David Ochterlony Dyce Sombre

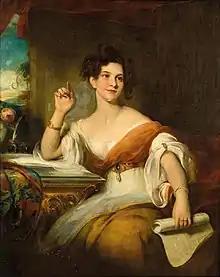
The Honourable Mary Anne Jervis, at age 18

After a visit to China, David set out for England and the Grand Tour of Europe. He married on 26 September 1840 the Honourable Mary Anne Jervis, third daughter of the 2nd Viscount St Vincent, his only daughter by his second wife, described as "accomplished singer, dancer, and composer" and also as an associate of the Duke of Wellington; the marriage took place despite quarrels over his fiancée's social life and the religious affiliation of their future (and never born) children. He also got himself elected as MP for Sudbury in July 1841, but was deposed in April 1842 after allegations of bribery during his campaign. He accused his wife of adultery with various men, including her father, and his life turned for the worse when his wife had him certified insane and held under restraint, with the support and consent of his sisters Mrs Anna May Troup (1812–1867) and Baroness Georgiana Solaroli (1815–1867) and their husbands.